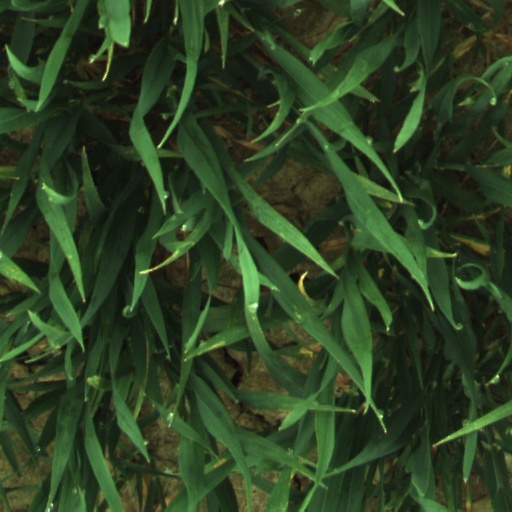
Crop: wheat